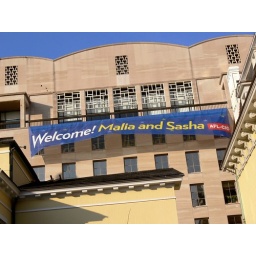
on a building in front of the white house